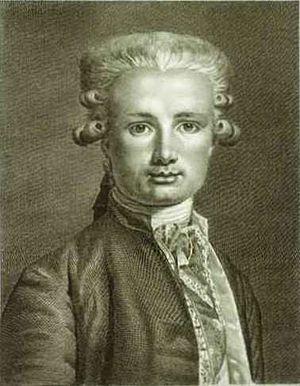
Ange-François Fariau de Saint-Ange, dit Saint-Ange, né le 13 octobre 1747 à Blois et mort le 8 décembre 1810 à Paris, est un poète et traducteur français.
L’histoire de la cité scolaire Augustin-Thierry commence avec la création, par lettre patente, d'un collège royal à Blois par Henri III en 1581 et continue jusqu'à nos jours, malgré plusieurs interruptions et changements de locaux.
La cité scolaire Augustin-Thierry est un établissement d'enseignement secondaire et supérieur public situé à Blois, dans l'académie d'Orléans-Tours. Réunissant un collège, un lycée général et technologique, une section professionnelle et le GRETA du Loir-et-Cher, la cité scolaire accueille, à la rentrée 2016, 1 623 élèves et étudiants et environ 325 personnels encadrants.